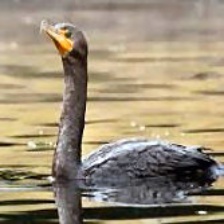
Species: DOUBLE BRESTED CORMARANT
Scientific name: PHALACROCORAX AURITUS